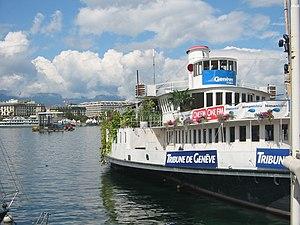
Bateau dans la rade de Genève, août 2006.